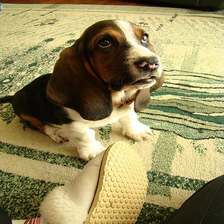
Species: dog
Breed: basset hound